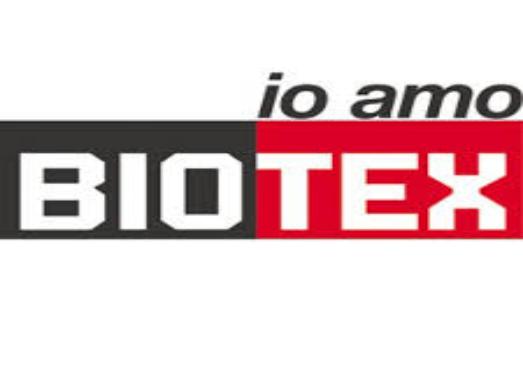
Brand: Biotex
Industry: Necessities